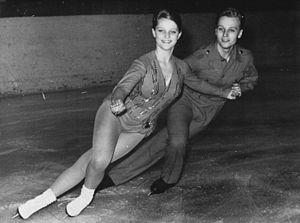
Pavel Roman, né le 25 janvier 1943 et décédé le 30 janvier 1972, était un patineur artistique tchécoslovaque. Avec sa sœur Eva Romanová, il a gagné quatre titres mondiaux en danse sur glace.
Eva Romanová, née le 27 janvier 1946 à Olomouc, est une ancienne patineuse artistique tchécoslovaque. Avec son frère Pavel Roman, elle a gagné quatre titres mondiaux en danse sur glace.